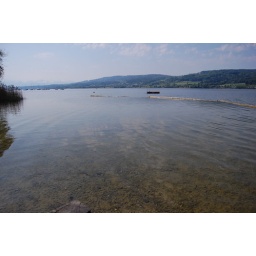
This is where people swim in lake Greifensee (when the water is warmer than in May)